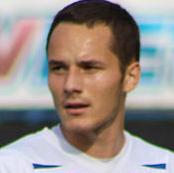
Age: 21